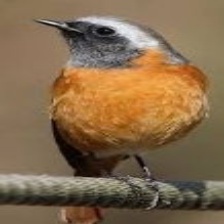
Species: DAURIAN REDSTART
Scientific name: PHOENICURUS AUROREUS